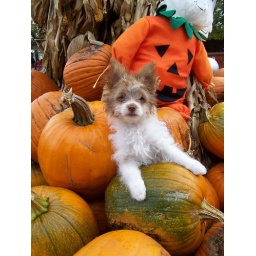
Benji sitting in the pumpkin patch at the apple orchard.